History of the Grateful Dead, Volume One (Bear's Choice)

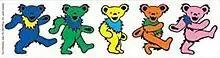
The Grateful Dead’s "Dancing Bears" first appeared on the back cover of "Bear's Choice".

A large complement of iconography is associated with the Grateful Dead. Along with the "Skull & Roses" and dancing terrapins, perhaps the most ubiquitous are the "Lightning Skull/Steal", and the "Dancing Bears", which notably made their first appearance on the front and rear covers, respectively, of this album. Designed by Bob Thomas, the latter have been incorporated into an endless array of both fan-produced and official merchandise and ephemera. Though usually referred to as the "Dancing Bears" they are, in fact, marching and not dancing. The front cover also has the first appearance of the "Good Old Grateful Dead" epithet, circling the "Lightning Skull" graphic.